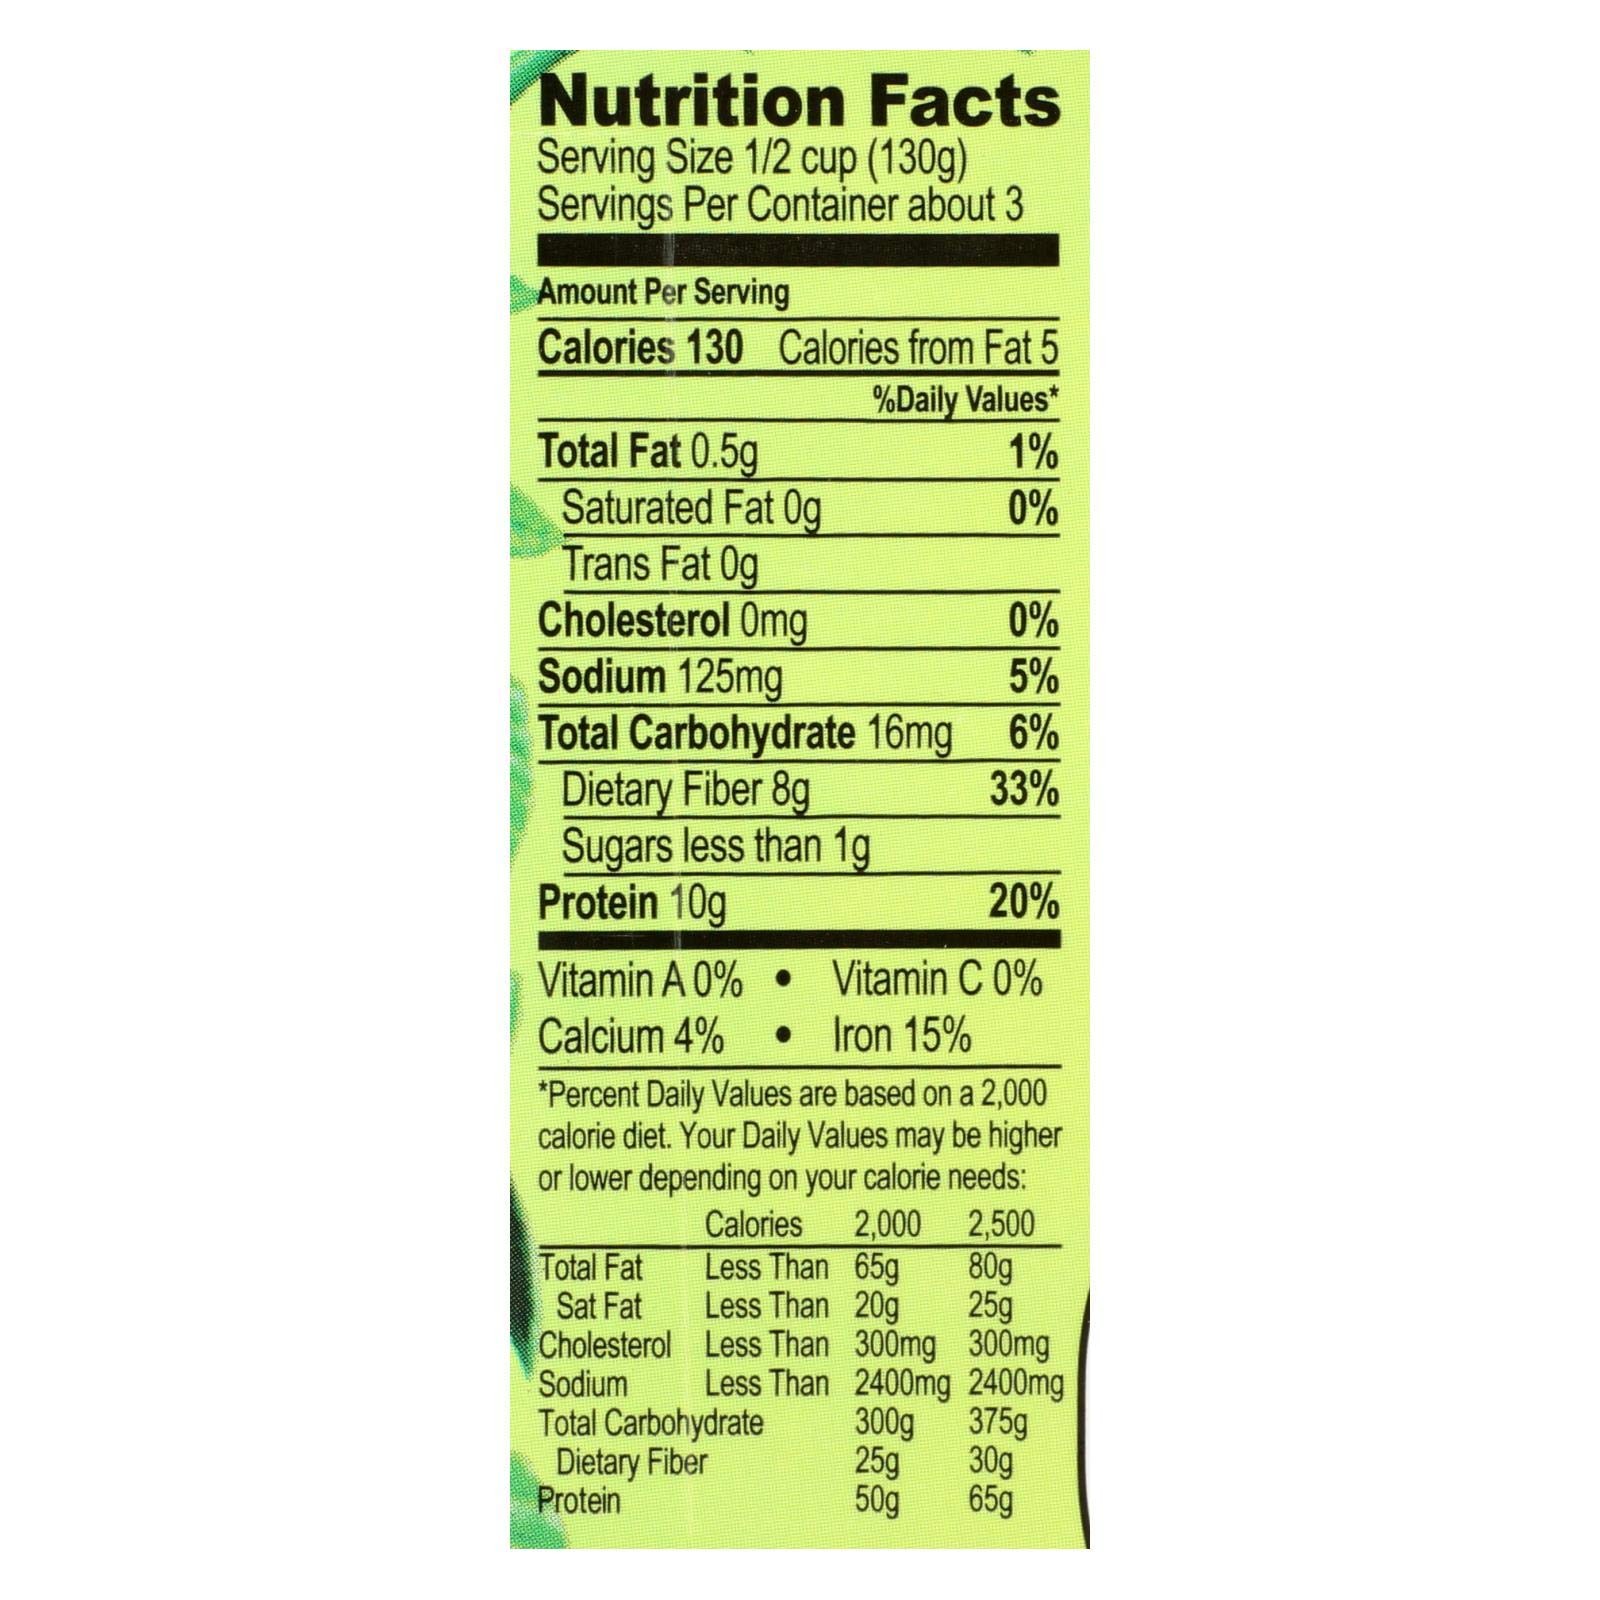
Item Name: Jack's Quality Organic Red Kidney Beans, Low Sodium, 13.4 Ounces (Pack Of 8)
Bullet Point: Jack's Quality Organic Red Kidney Beans, Low Sodium, 13.4 Ounces (Pack Of 8)
Value: 107.2
Unit: Ounce

Price: 15.52